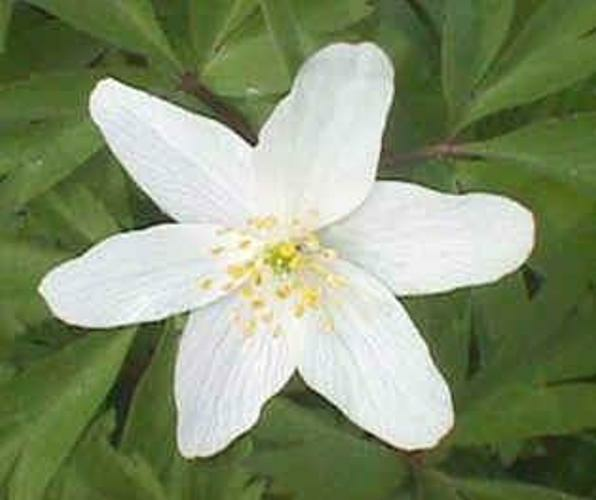
Flower: windflower